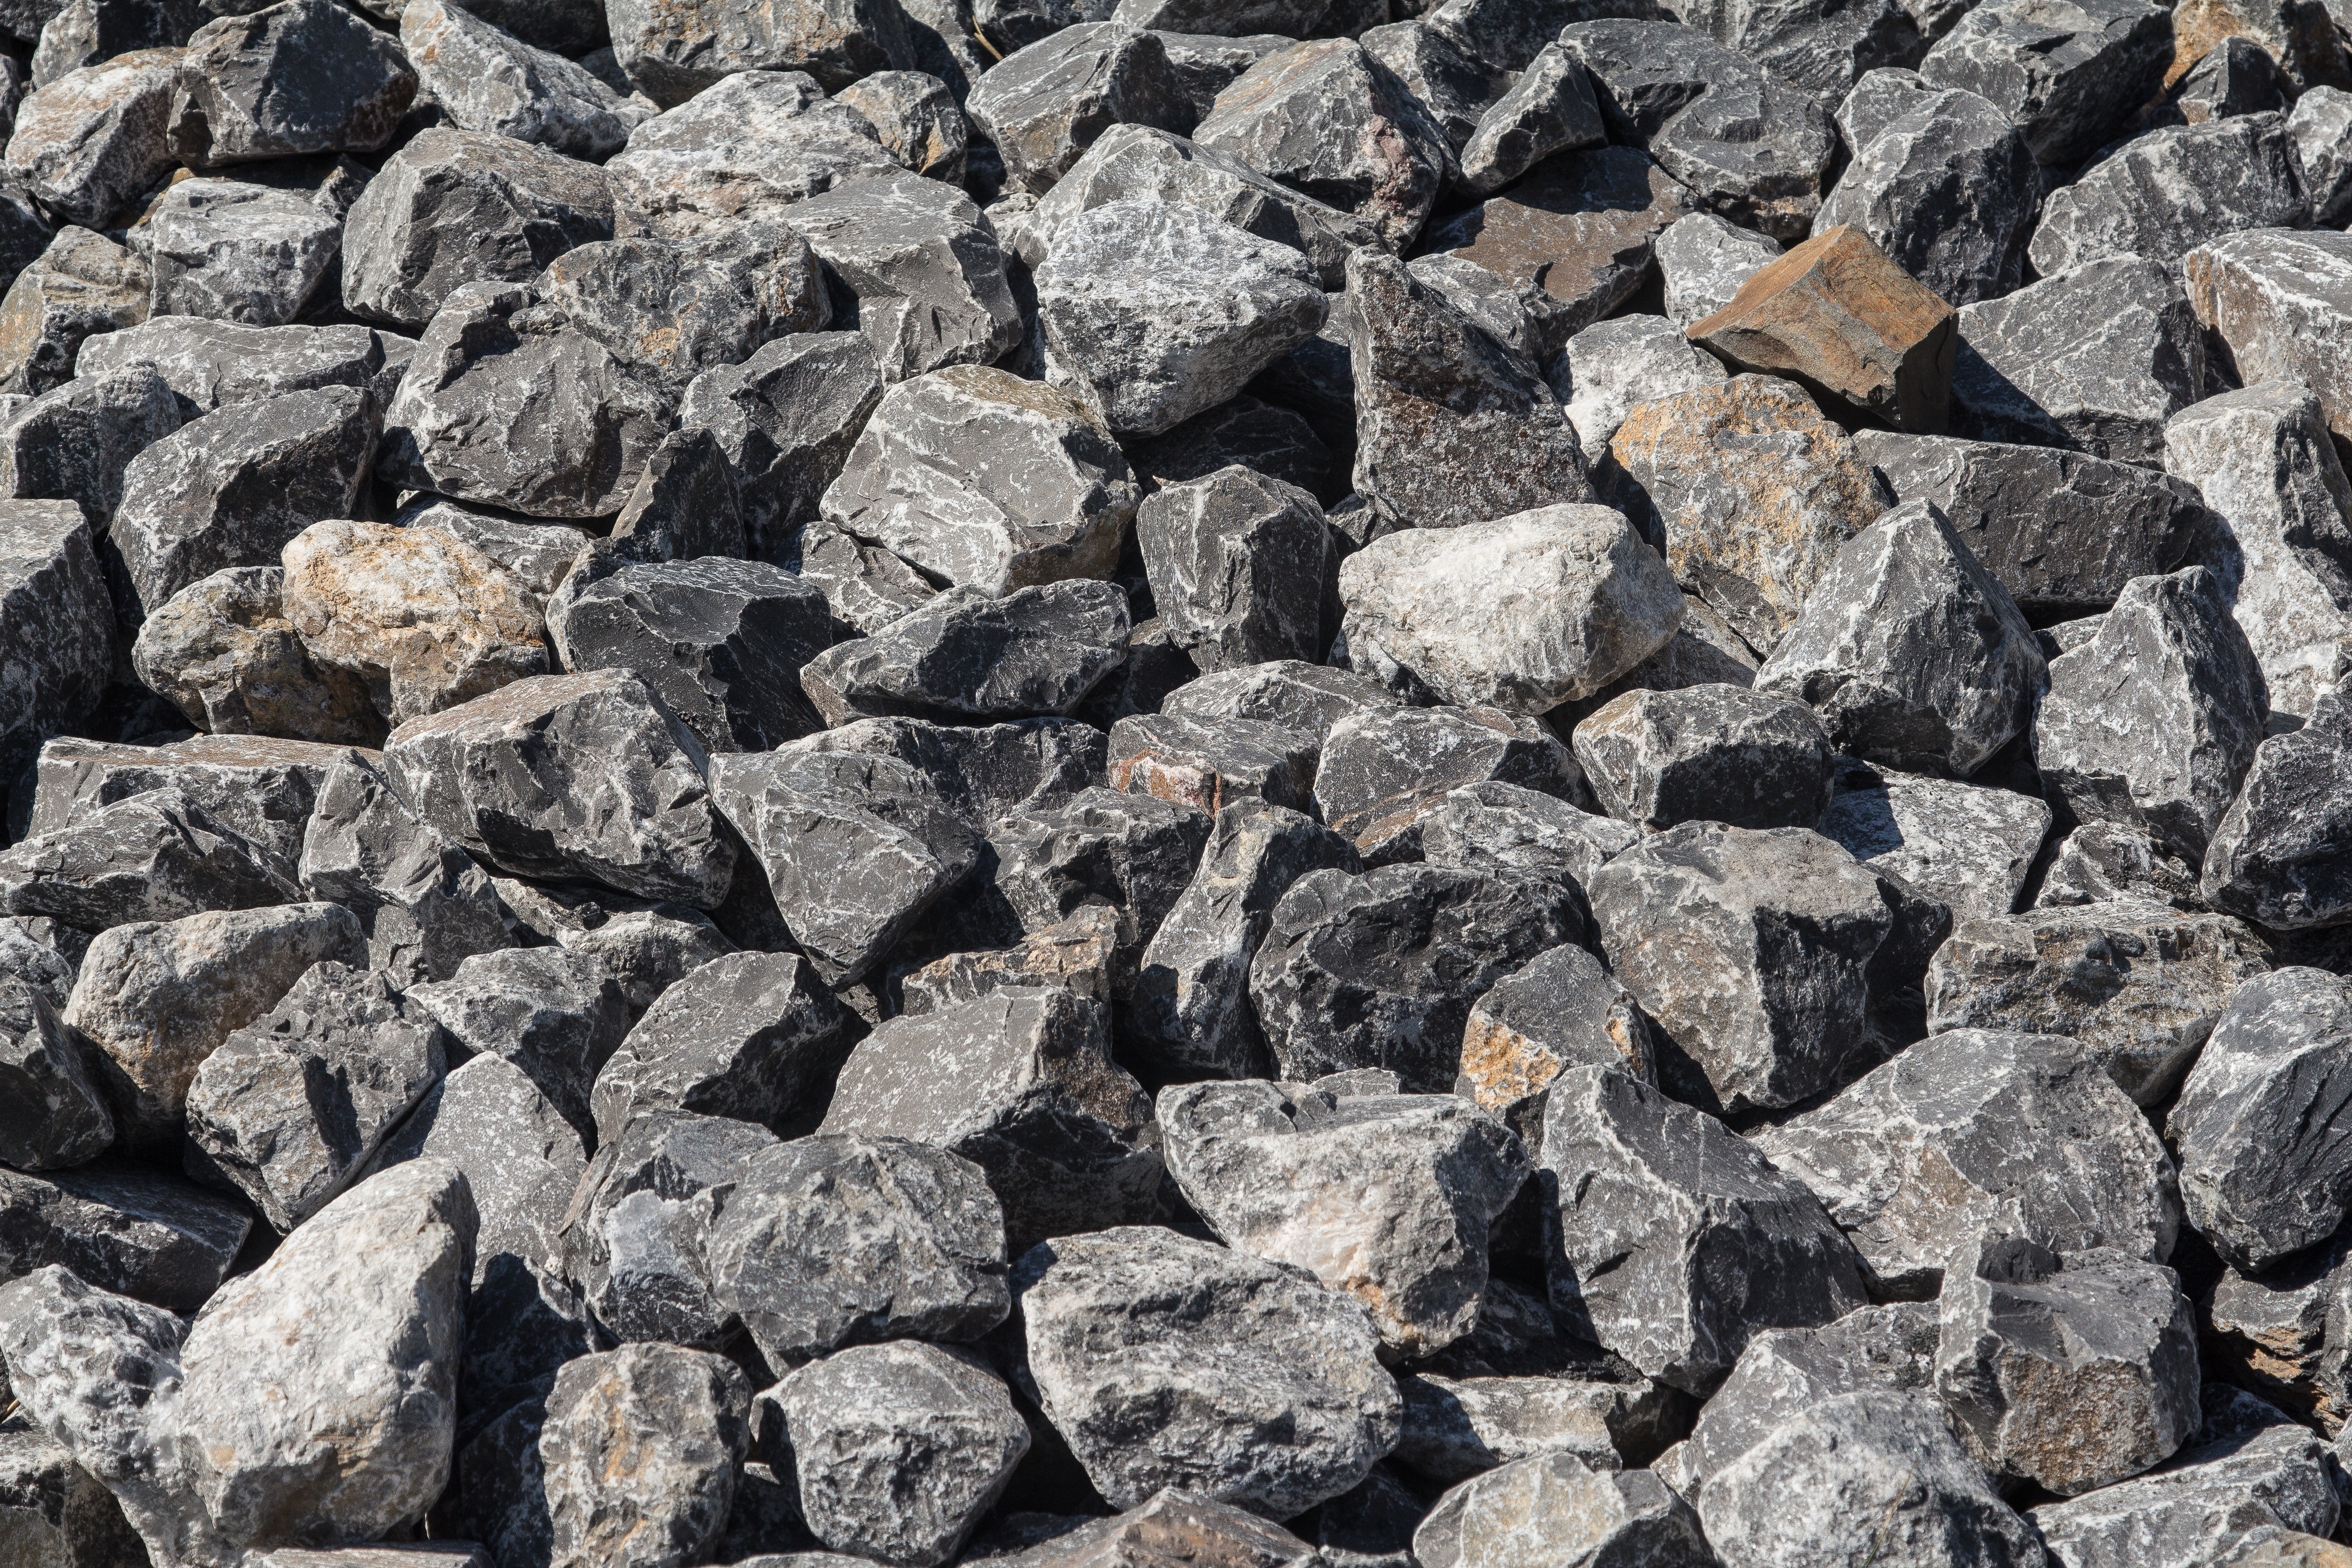
rock, structure, floor, cobblestone, asphalt, soil, stone wall, material, stones, rubble, gravel, scree, flooring, road surface